Negative amortization

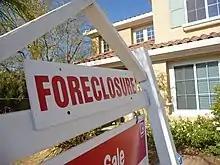
Foreclosure

Negative-amortization loans, being relatively popular only in the last decade, have attracted a variety of criticisms: